James Sheridan Knowles

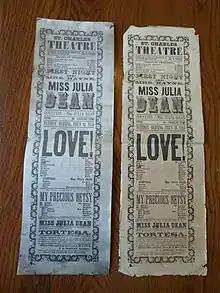
1855 playbill for "Love!" a play in five acts, St. Charles Theatre New Orleans Louisiana.

In his later years he forsook the stage for the pulpit, and as a Baptist preacher attracted large audiences at Exeter Hall and elsewhere. He published two polemical works: the "Rock of Rome" and the "Idol Demolished by Its Own Priests" in both of which he combated the special doctrines of the Roman Catholic Church. Knowles was for some years in the receipt of an annual pension of £200, bestowed by Sir Robert Peel in 1849. In old age he befriended the young Edmund Gosse, whom he introduced to Shakespeare. Knowles makes a happy appearance in Gosse's "Father and Son".